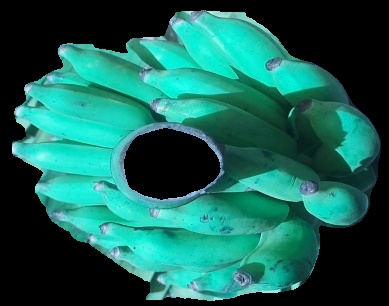
Variety: elakki-bale
Grade: grade3